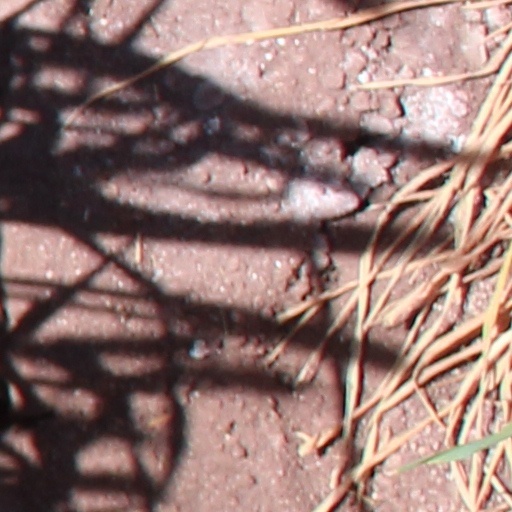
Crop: wheat